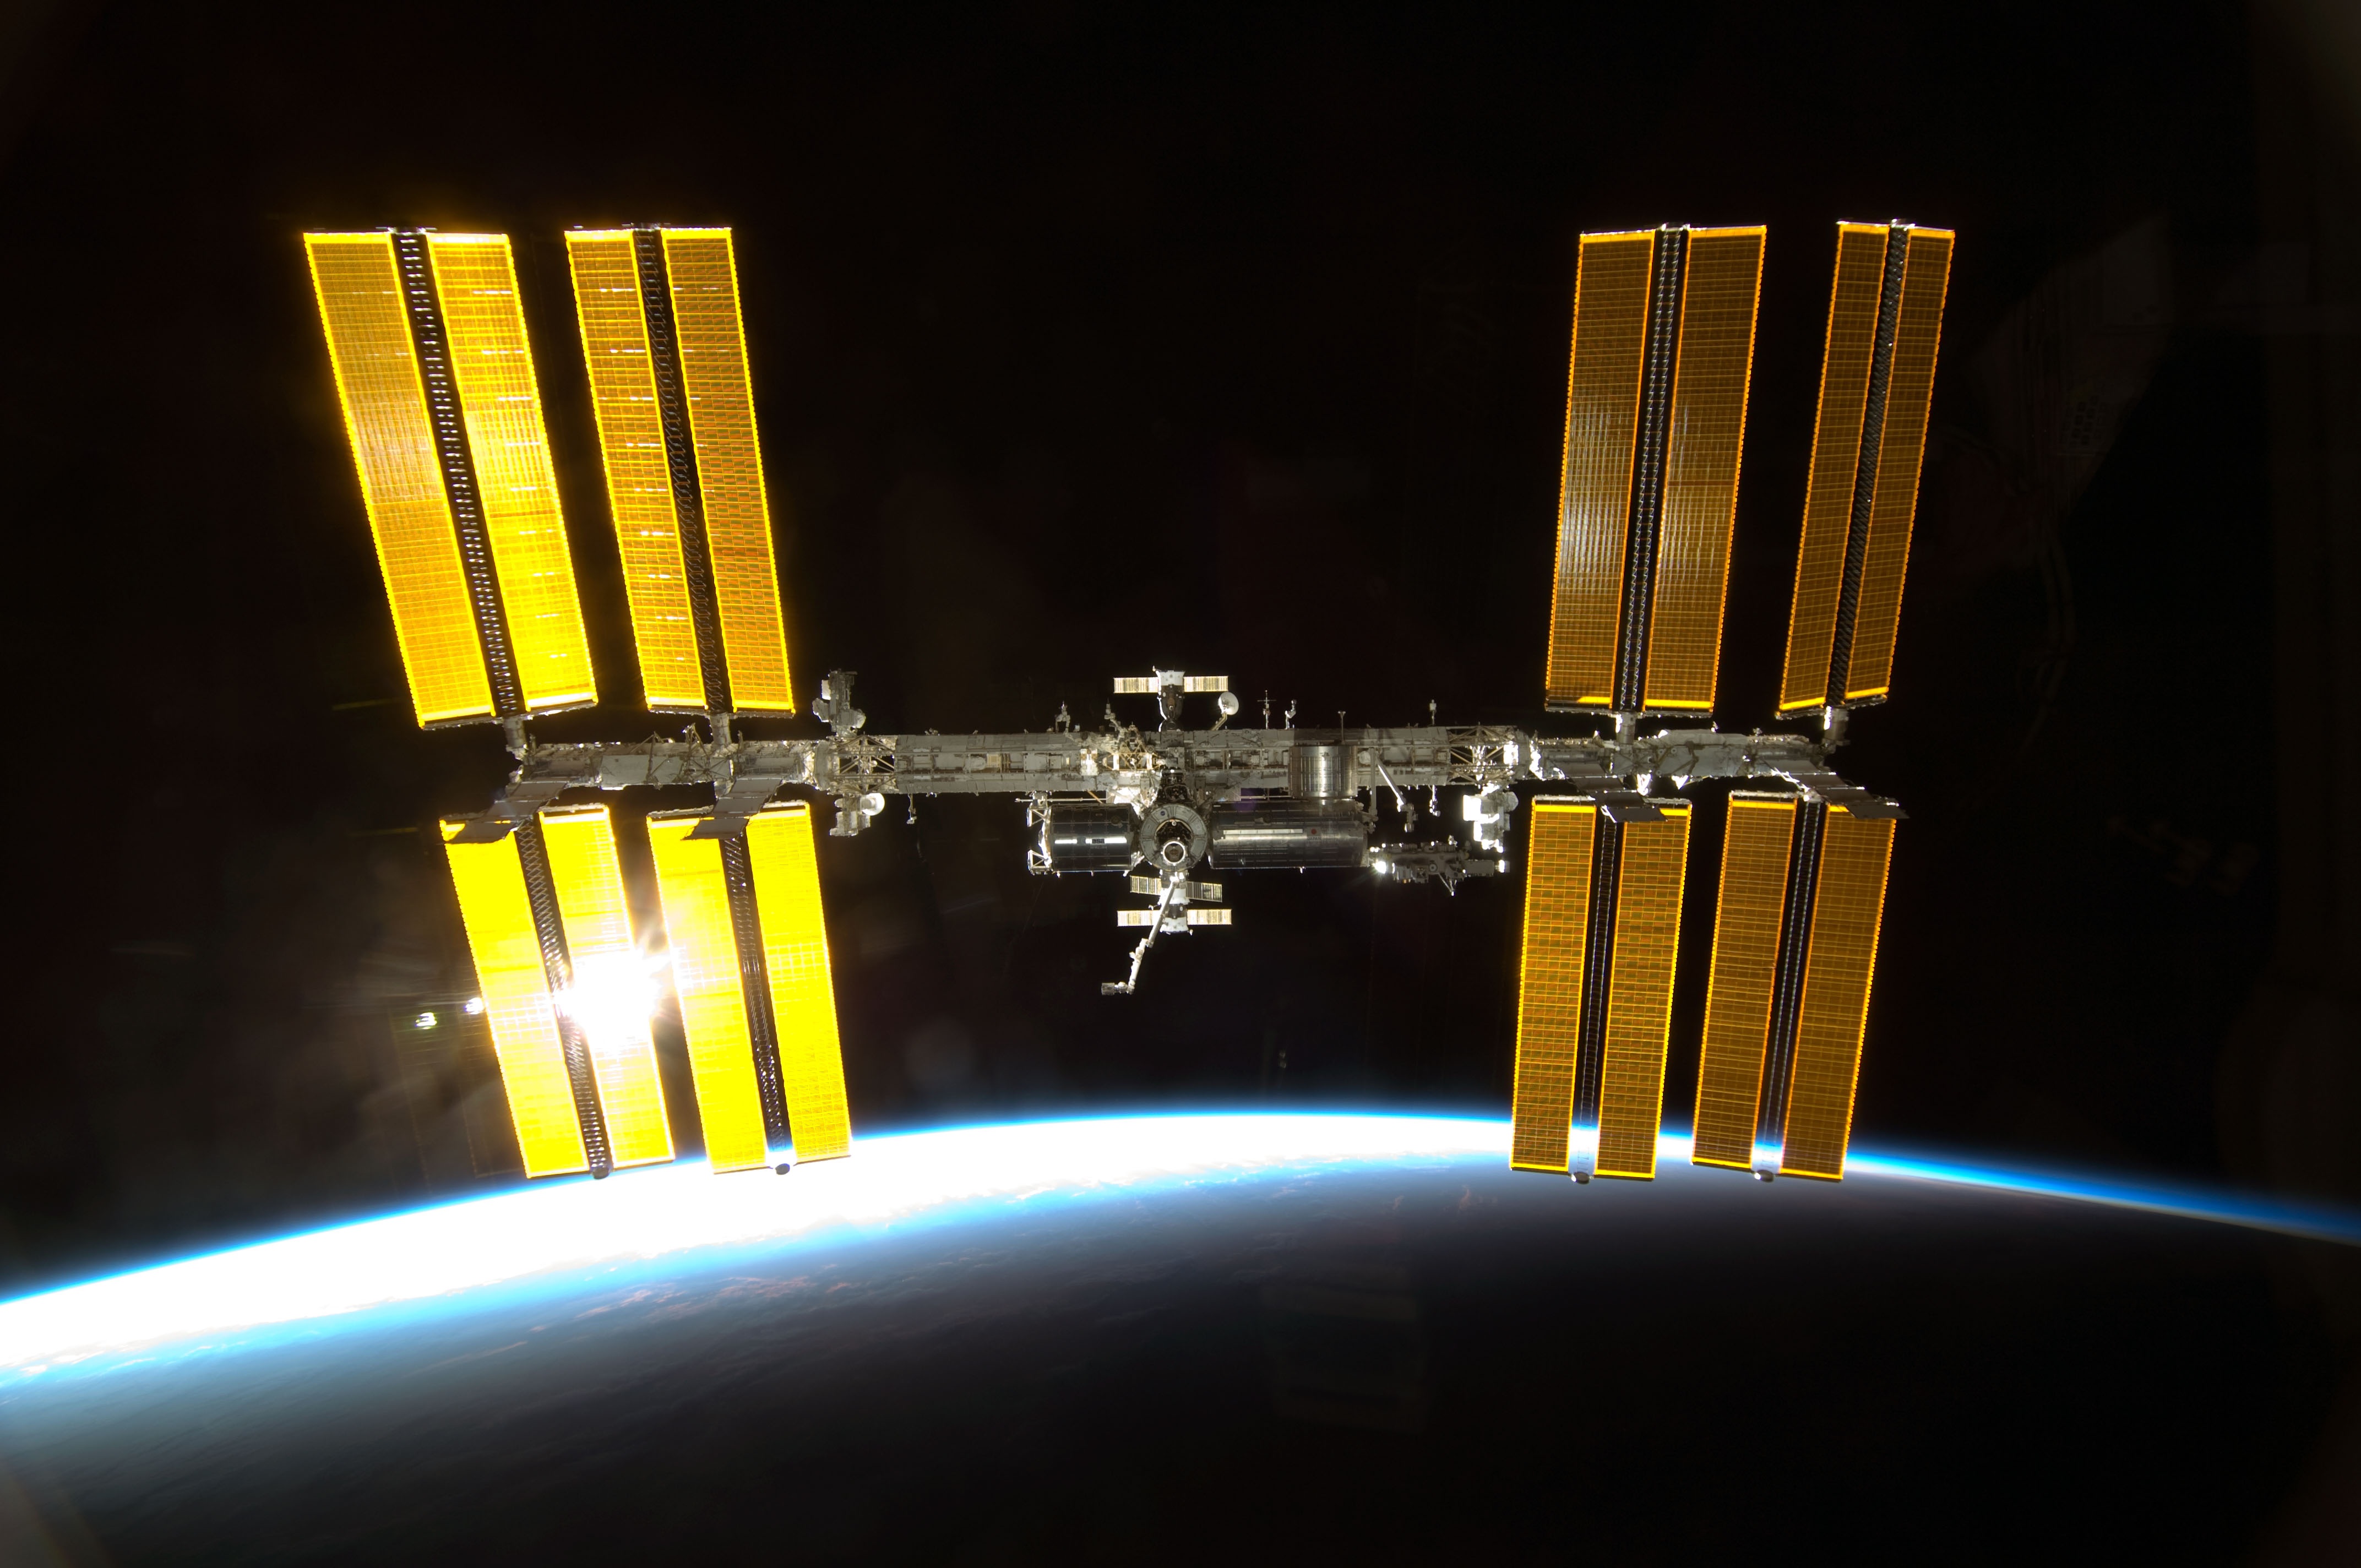
reflection, night, yellow, light, darkness, atmosphere of earth, stage, lighting, space, macro photography